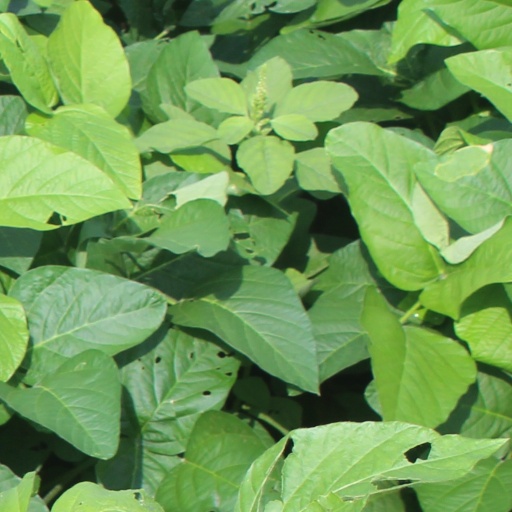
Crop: soybean